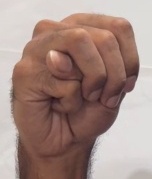
ASL sign: M